Ocean current

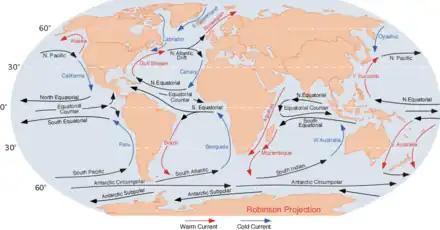
Ocean surface currents

An ocean current is a continuous, directed movement of seawater generated by a number of forces acting upon the water, including wind, the Coriolis effect, breaking waves, cabbeling, and temperature and salinity differences. Depth contours, shoreline configurations, and interactions with other currents influence a current's direction and strength. Ocean currents move both horizontally, on scales that can span entire oceans, as well as vertically, with vertical currents (upwelling and downwelling) playing an important role in the movement of nutrients and gases, such as carbon dioxide, between the surface and the deep ocean.